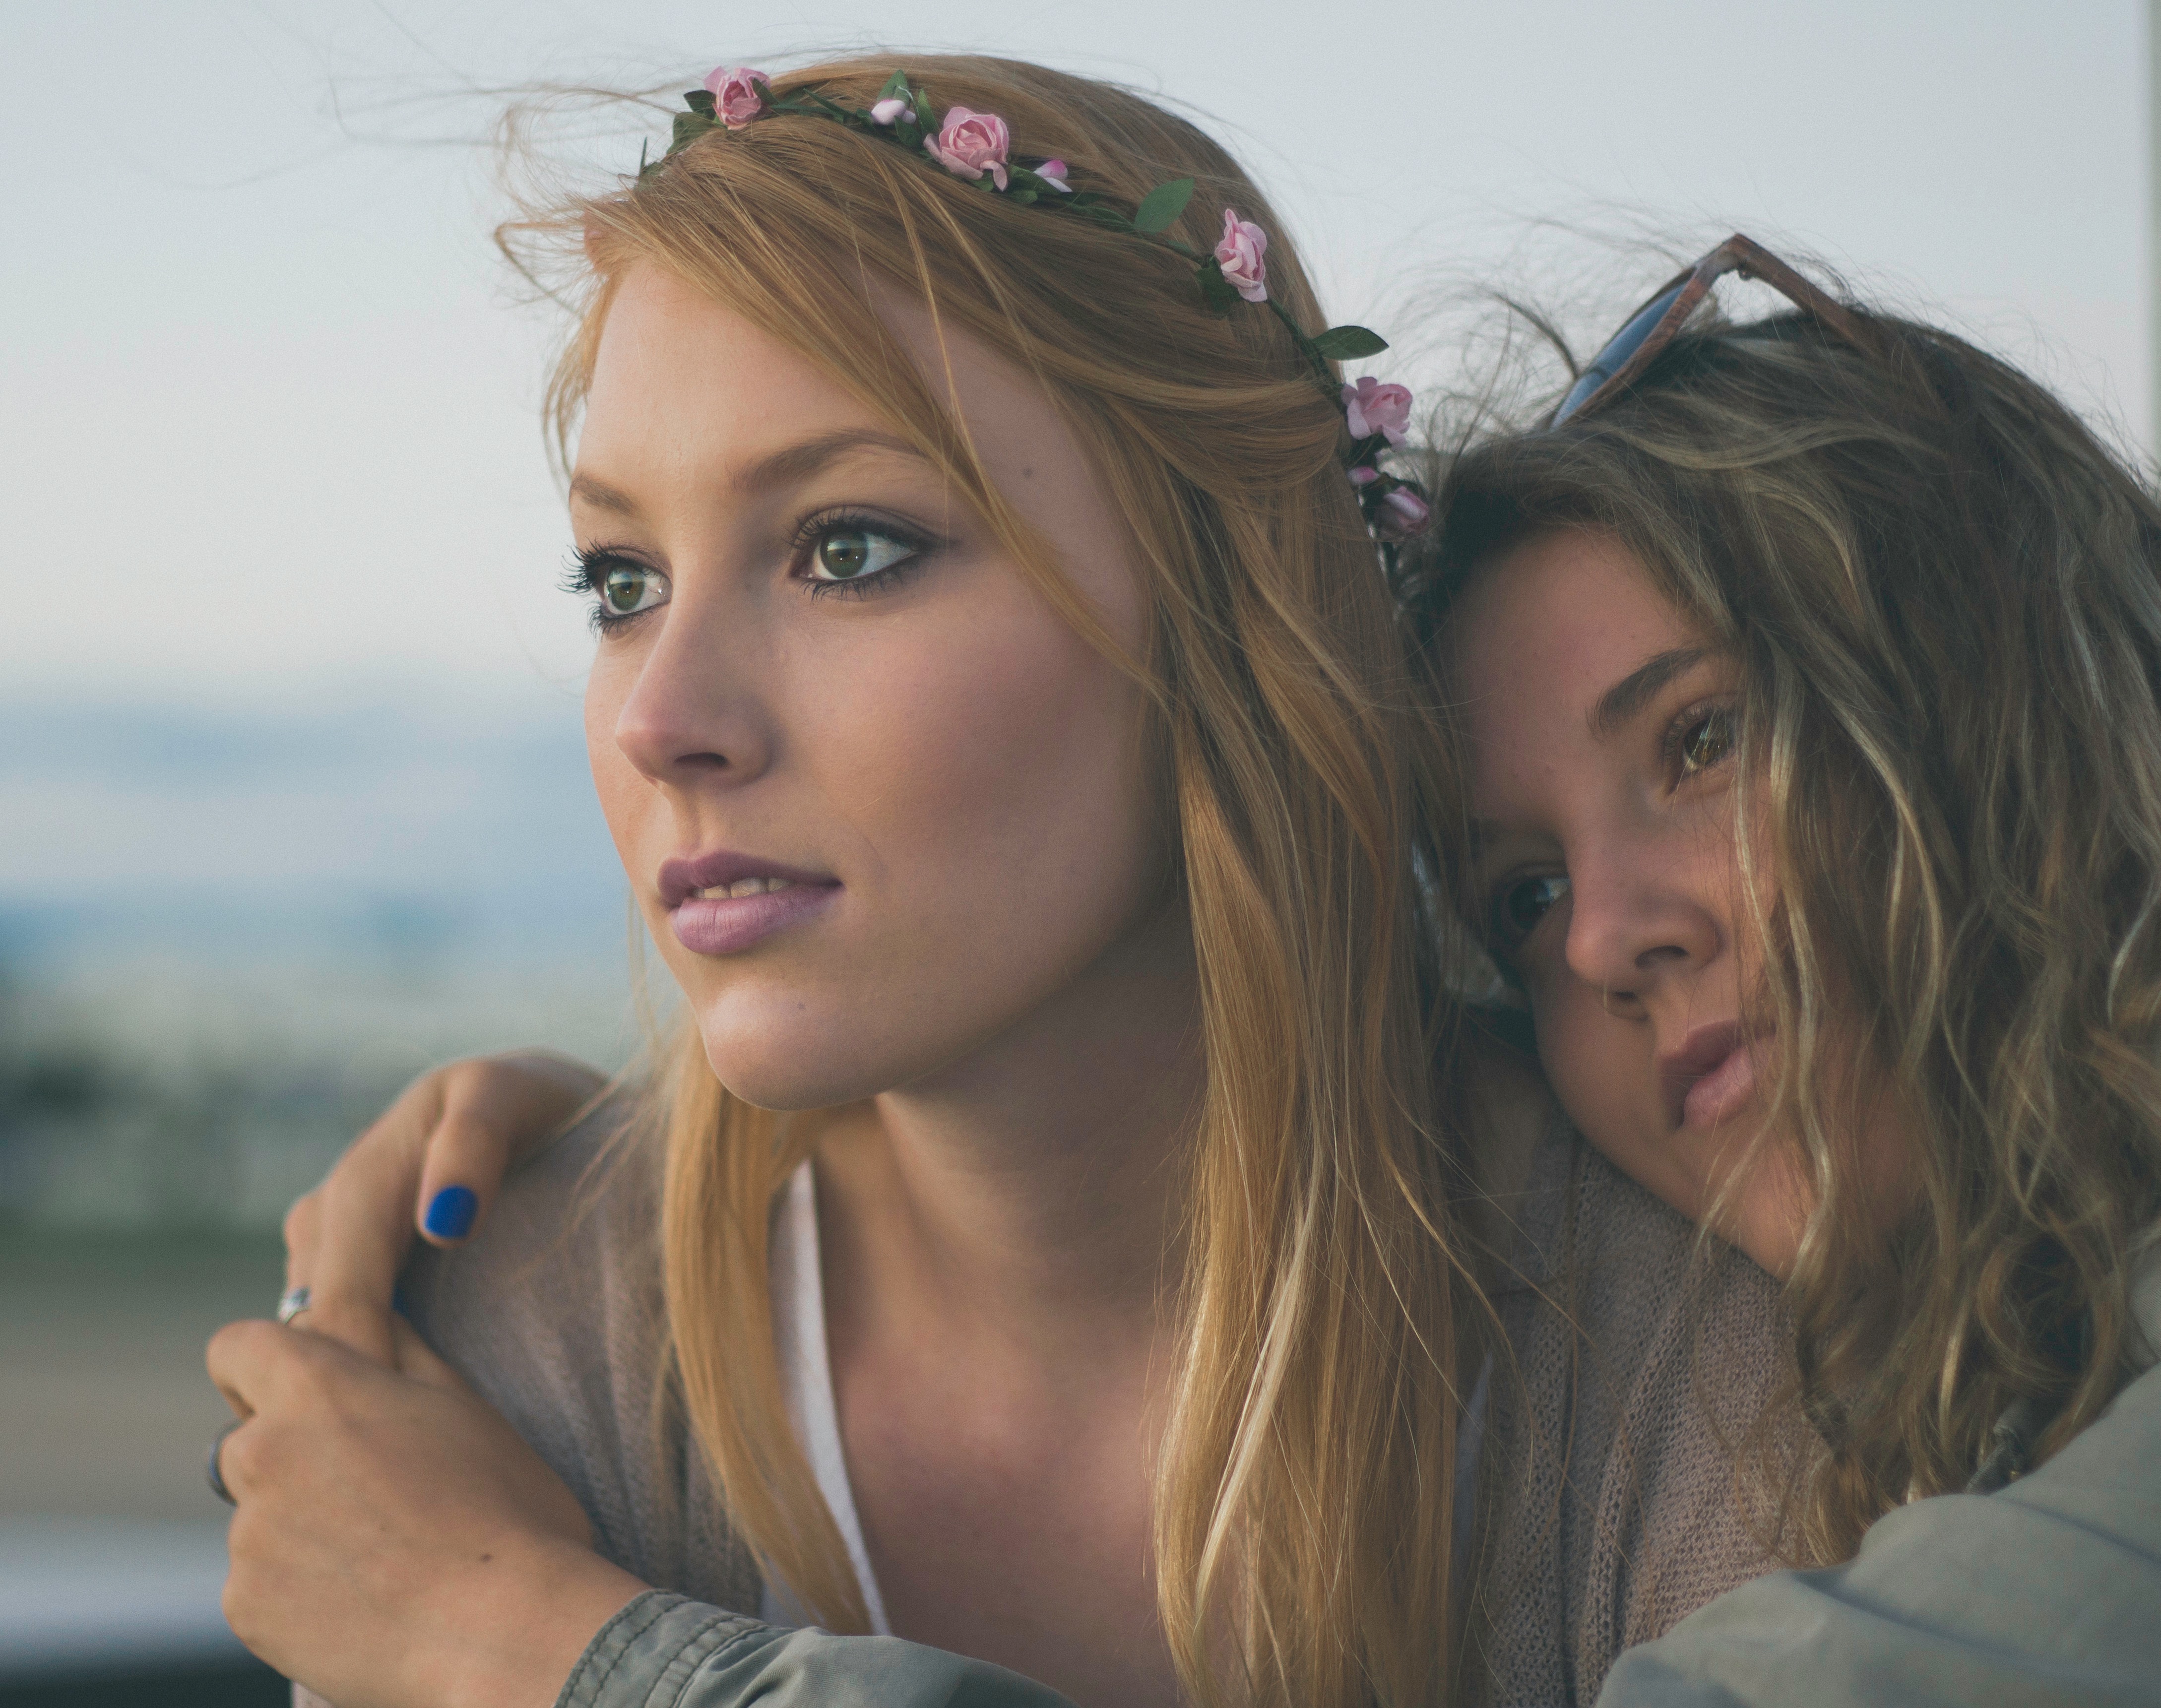
person, girl, woman, hair, photography, flower, portrait, model, color, fashion, clothing, lady, facial expression, smile, friend, face, nose, eye, head, photograph, skin, beauty, blond, image, organ, photo shoot, brown hair, portrait photography